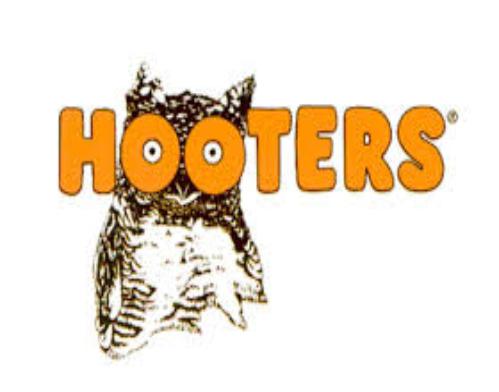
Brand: Hooters
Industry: Leisure